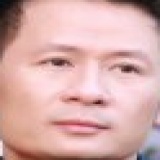
ca sĩ Bằng Kiều